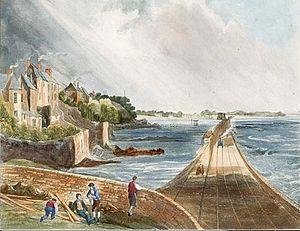
Blackrock est une ville du comté de Dún Laoghaire-Rathdown en République d'Irlande ; elle fait partie du Grand Dublin.